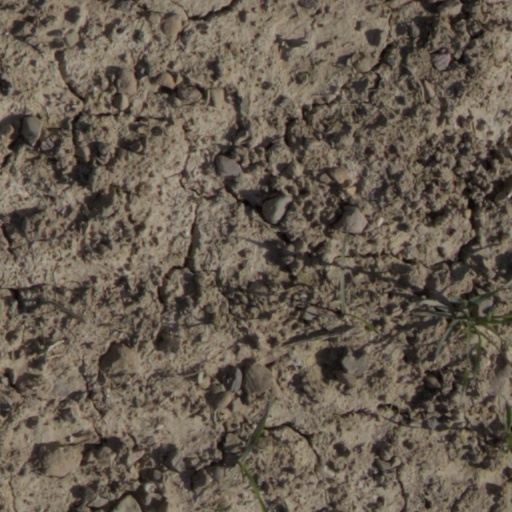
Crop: wheat